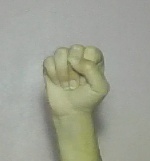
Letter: saad